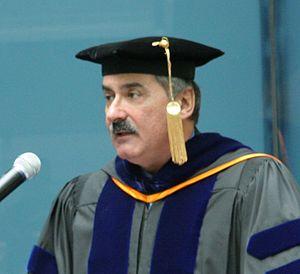
Edward W. « Rocky » Kolb, né le 2 octobre 1951 à La Nouvelle-Orléans, est un cosmologiste d'origine américaine actuellement en poste à l'université de Chicago. Il est docteur honoris causa à l'université Claude Bernard Lyon 1.